Grand Trunk Railway

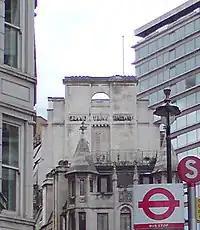
Former Grand Trunk corporate headquarters in London, England.

Common during 19th century railway construction in British colonies, GTR built to a broad gauge ("Provincial Gauge") of ; however, this was changed to the standard gauge of between 1872 and 1885 to facilitate interchange with U.S. railroads. To overcome the gauge difference, the GTR experimented with a form of variable-gauge axles called "adjustable gauge trucks", but these proved unreliable.